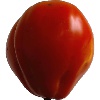
Label: Tomato 1